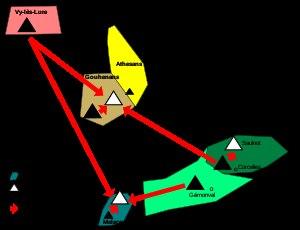
Les houillères de Gémonval sont des mines situées dans l'est de la France, à la limite de la Haute-Saône et du Doubs. Elles ont connu deux périodes d'activité, la première entre 1826 et 1847 avec l'accord d'une concession, la seconde dans les années 1940 par le Bureau de recherches géologiques et géophysiques. Ces deux périodes sont entrecoupées par des tentatives de relance. Cette mine connaît dans les années 1830 une importante spéculation boursière. La houille keupérienne de Gémonval a servi principalement au fonctionnement des chaudières utilisées pour la concentration de la saumure des salines locales, principalement celle de Mélecey, mais aussi dans les forges voisines. Les mines commercialisent également la pyrite issue du lavage du charbon pour l'industrie chimique.
Le bassin houiller keupérien de Haute-Saône fait partie des bassins houillers des Vosges et du Jura et c'est aussi le plus récent des deux gisements de Haute-Saône d'un point de vue géologique. Il est exploité par des mines de houille entre la fin du XVIᵉ siècle et le milieu du XXᵉ siècle dans le sud-est de la Haute-Saône ainsi que dans le nord du Doubs et du Jura, dans l'est de la France. Cette houille, de mauvaise qualité, car riche en soufre, sert principalement à alimenter des chaudières permettant de concentrer, par évaporation, la saumure des salines locales. Le sel gemme, la pyrite et le gypse sont d'autres ressources tirées du même étage géologique.
Les houillères et saline de Mélecey sont des mines de charbon et de sel gemme du bassin keupérien situé dans le département de la Haute-Saône, en Bourgogne-Franche-Comté, dans l'est de la France. Elles sont exploitées sur le territoire des communes de Mélecey et de Fallon de 1778 à 1865 pour le charbon et de 1850 à 1873 pour le sel. L'exploitation du charbon sur place pour l'évaporation de la saumure permet à la compagnie de diminuer le coût de revient du sel. En 1865, un coup de grisou éclate dans la mine du Buissons-Brûlé et fait dix morts, provoquant l'arrêt de l'extraction charbonnière dans la concession.